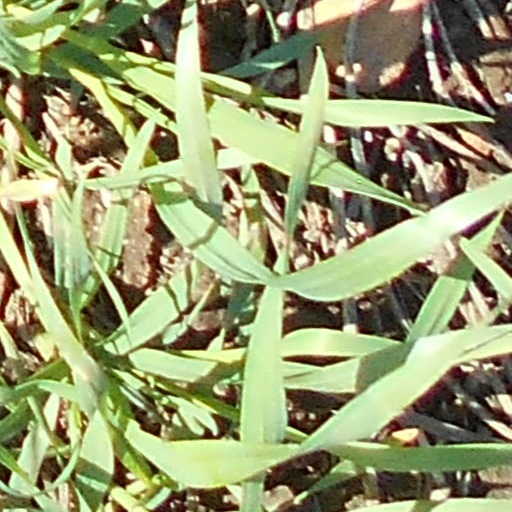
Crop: wheat